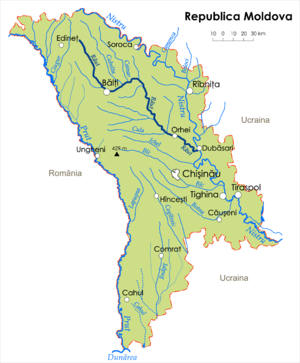
La rivière Răut est un cours d'eau de Moldavie et un affluent droit du Dniestr. Son bassin forme la région septentrionale de ce pays, appelée Băltenie du nom de la principale ville de ses rives.